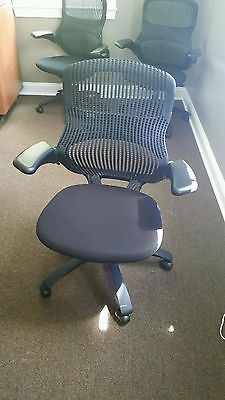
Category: chair